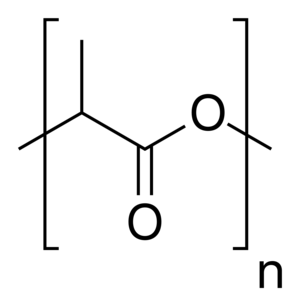
Polymælkesyre
PLA-monomer.
Polylactic eller PLA er et meget almindeligt bionedbrydeligt plast, som ofte bruges til 3D-printning, poser og plastikglas.